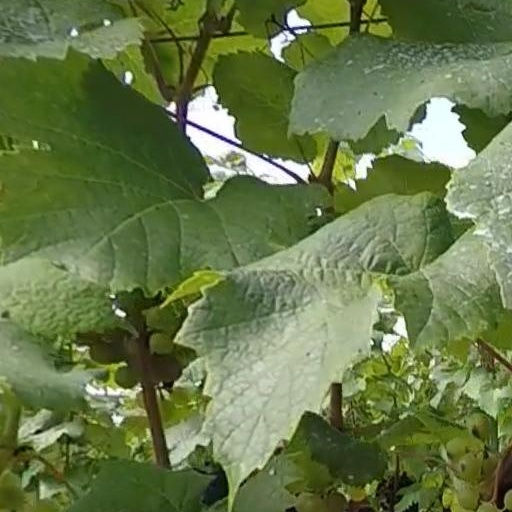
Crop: grape